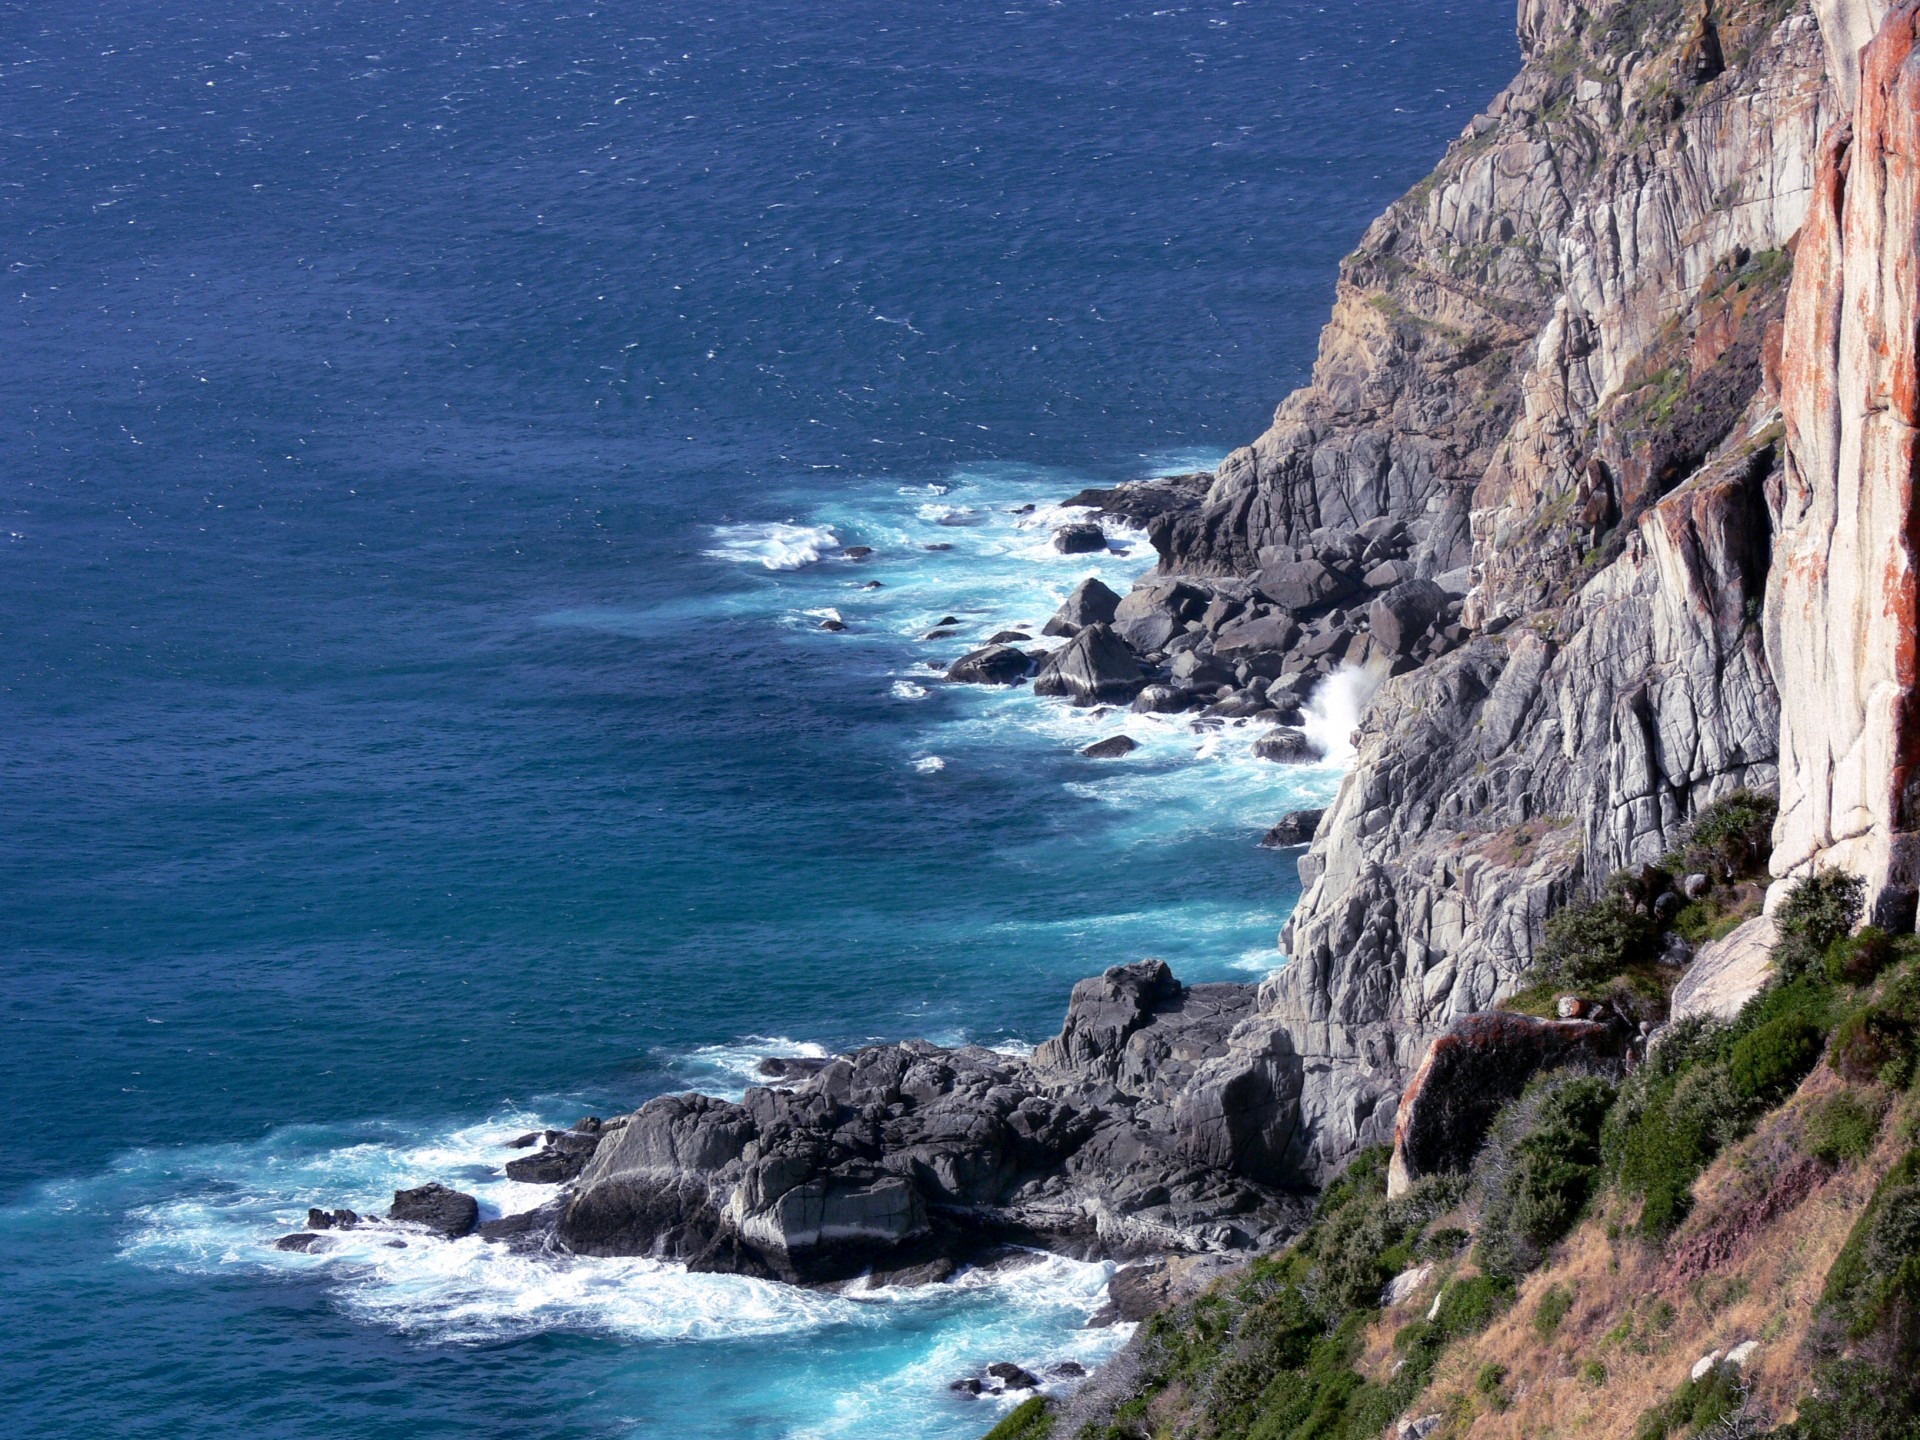
sea, coast, water, nature, rock, ocean, shore, wave, coastal, vacation, coastline, shoreline, formation, cliff, cove, scenic, seascape, scenery, holiday, bay, island, blue, rocky, stack, tourism, terrain, body of water, waves, dramatic, cape, destination, islet, landform, sea cave, geographical feature, wind wave